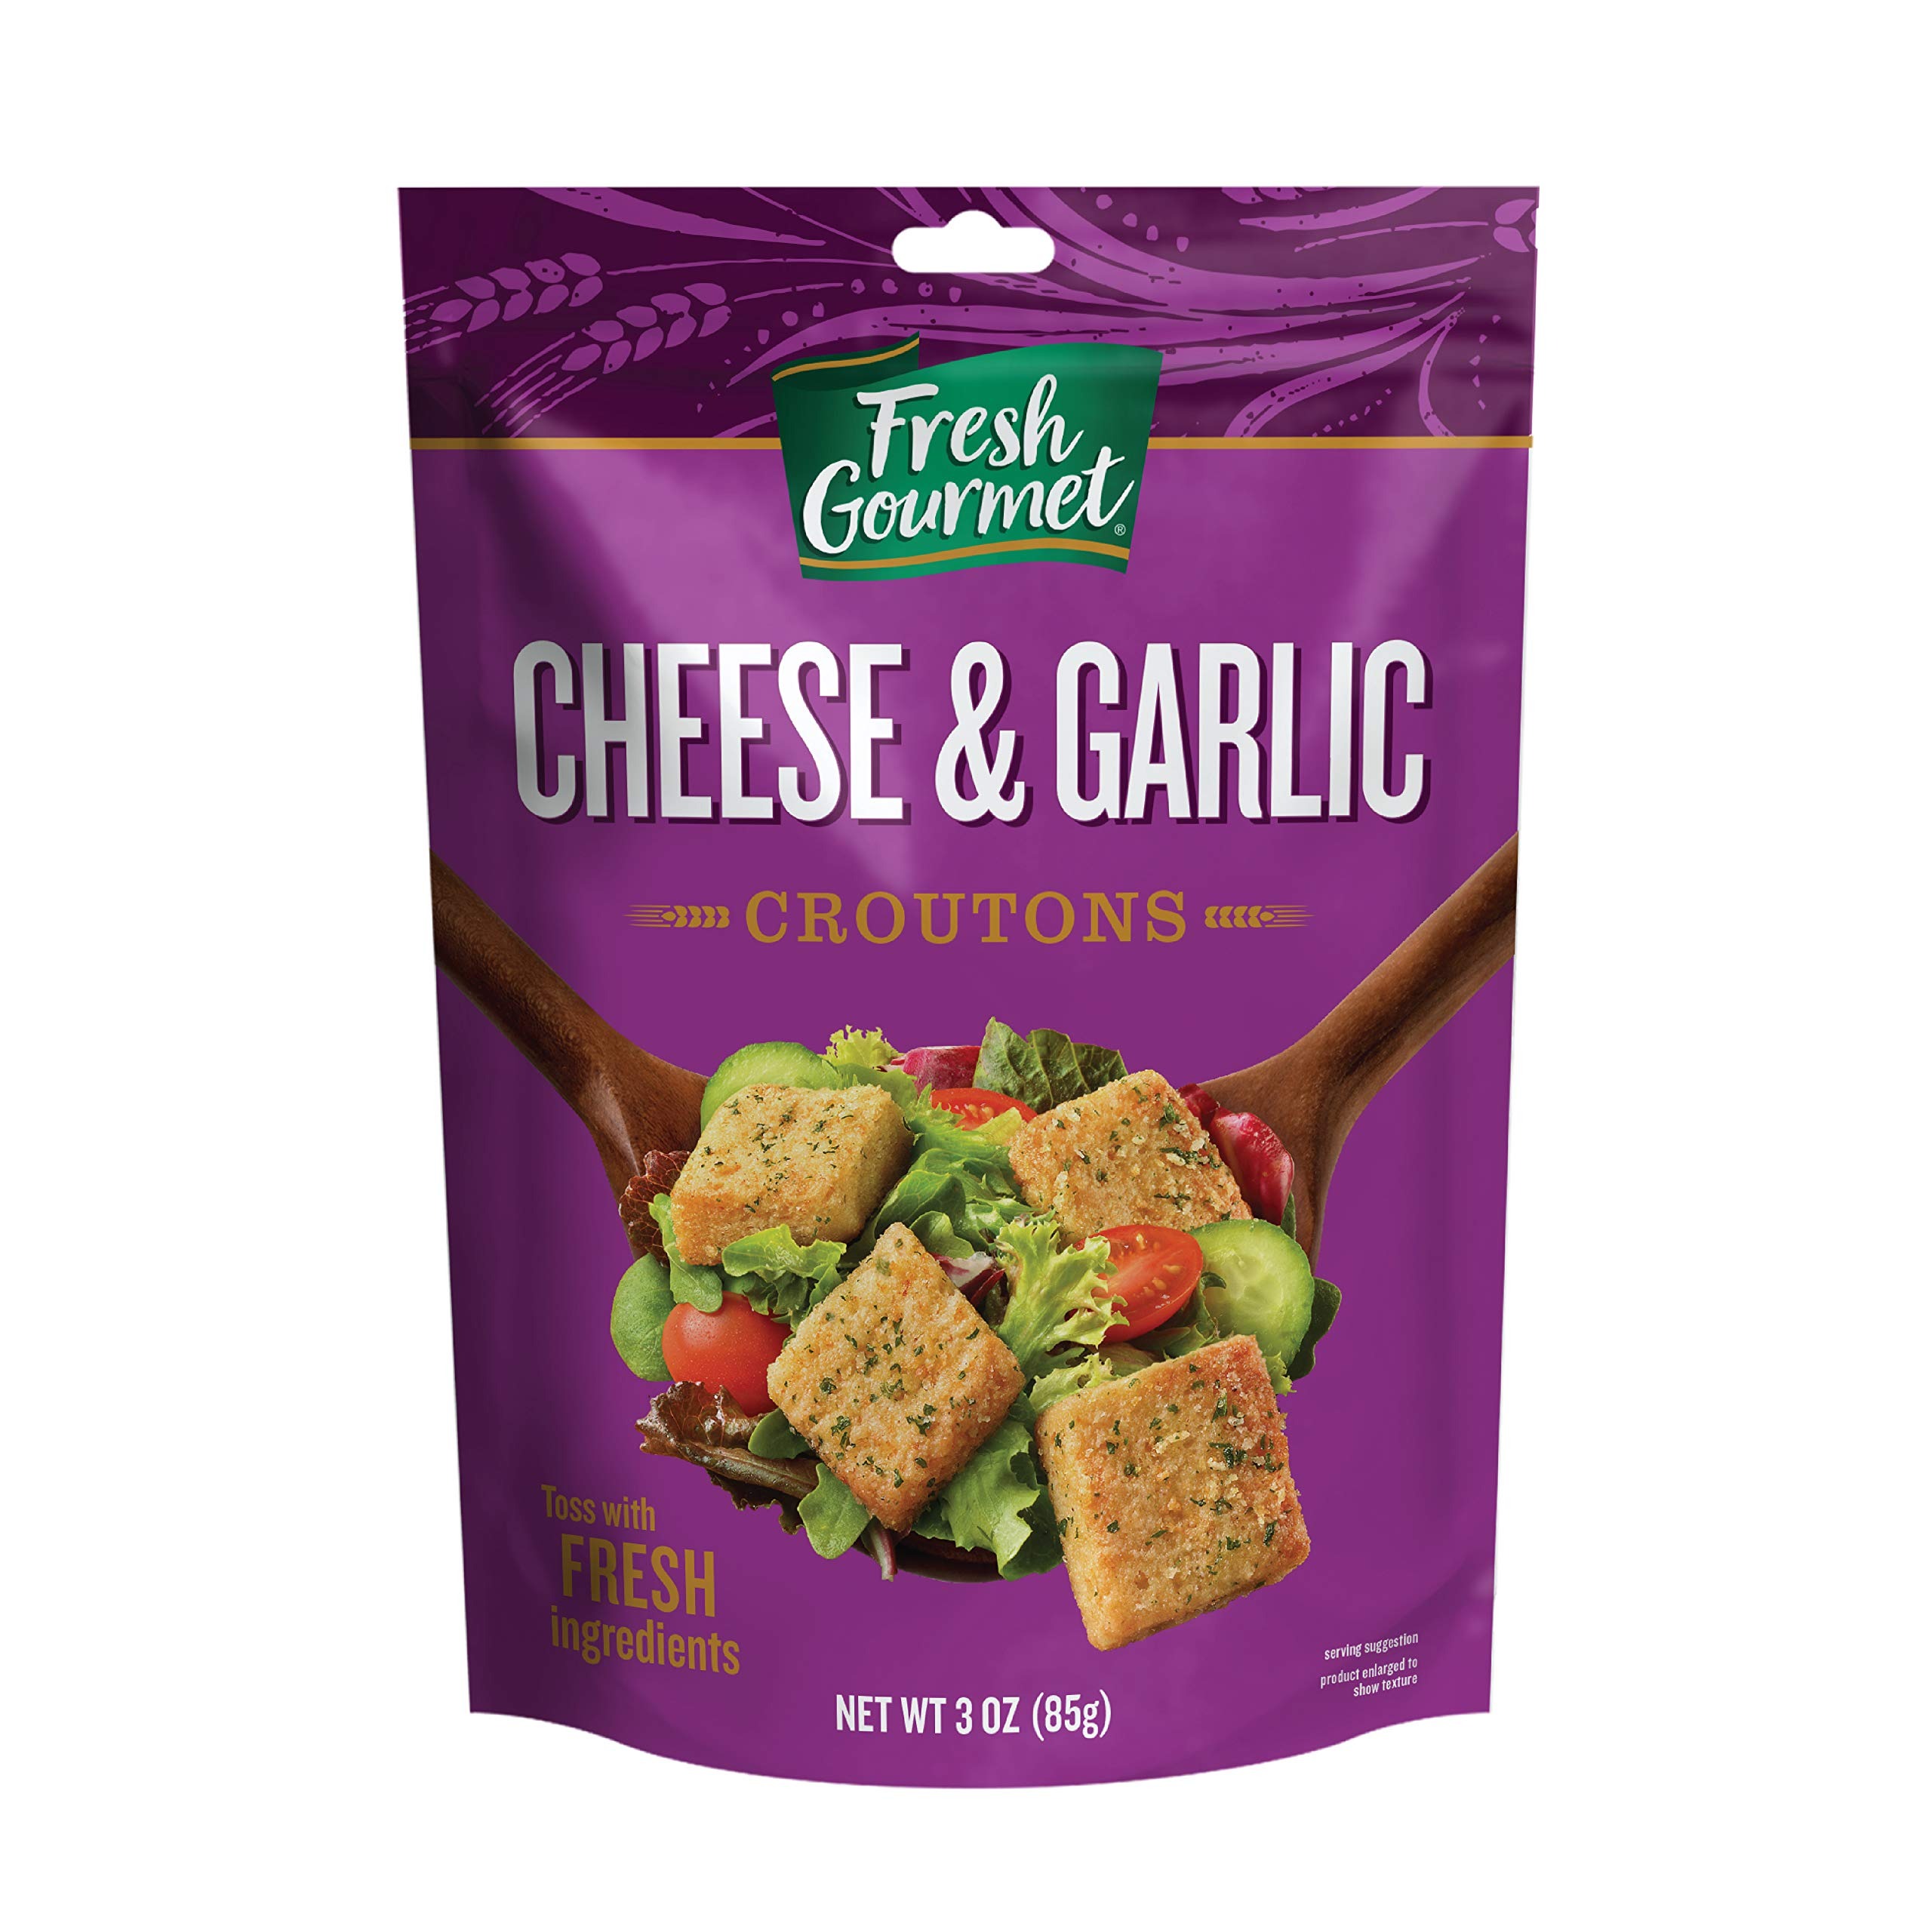
Item Name: Fresh Gourmet Premium Croutons | Cheese & Garlic | 3 Ounce, Pack of 15 | Crunchy Salad Topper
Bullet Point 1: Our Fresh Gourmet premium croutons cheese & garlic flavor, comes in 3 Ounce (Pack of 15). Always made from fresh baked bread. Also comes in Italian seasoned, country ranch, cheese & garlic and many more flavors
Bullet Point 2: Fresh Gourmet continues to be the one brand you turn to for the crunch you crave. Our specialty large cut organic croutons add crunch to your favorite soups and salads
Bullet Point 3: Try our family product & create a meal to remember. Packaged in a facility that also packages other tree nuts.
Bullet Point 4: For maximum freshness, refrigerate after opening
Bullet Point 5: Allergen Info: Hazelnuts??
Value: 15.0
Unit: Count

Price: 1.98